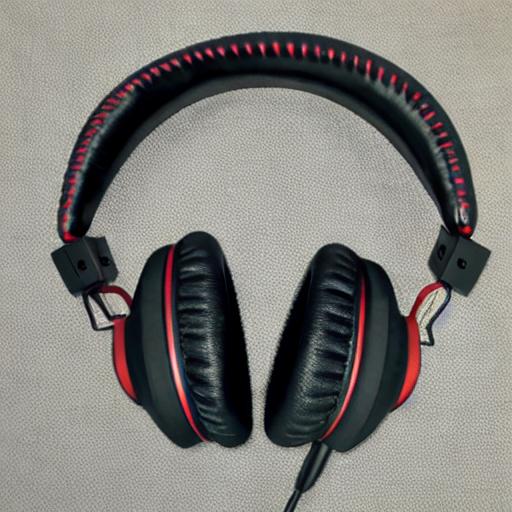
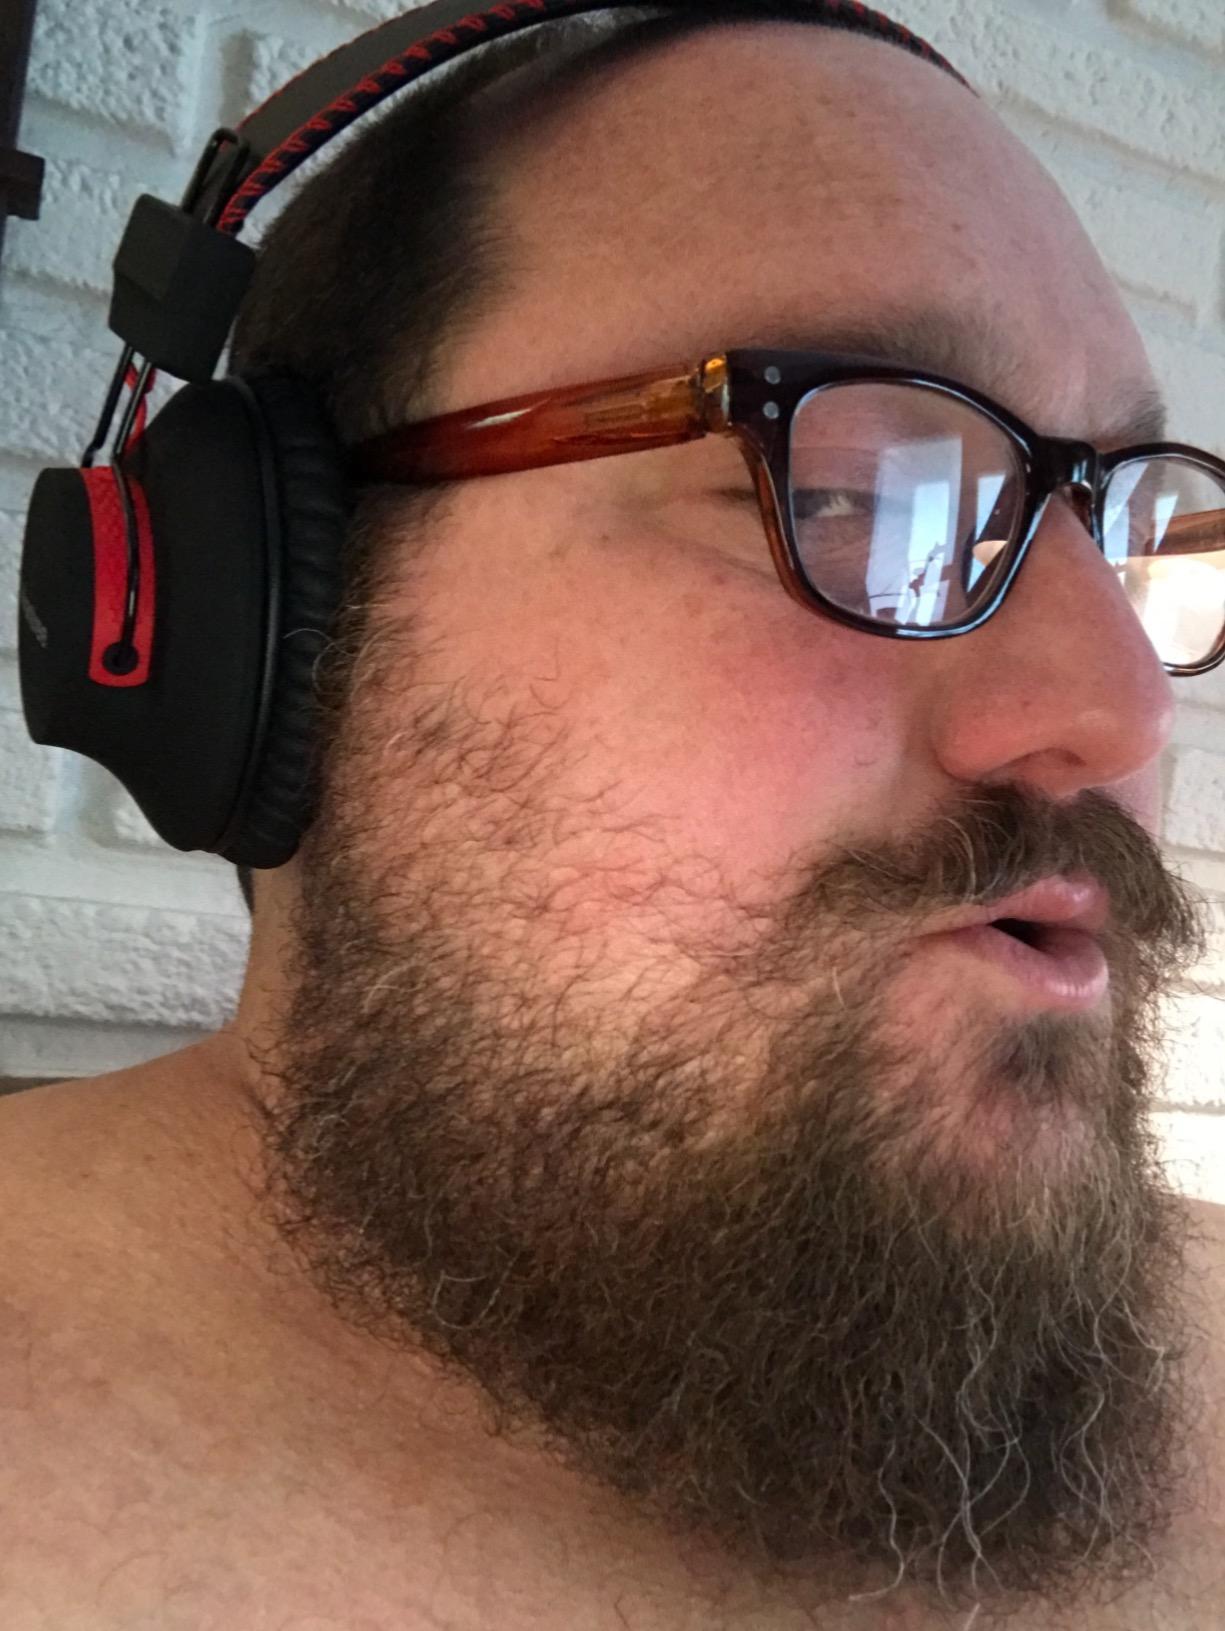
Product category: headphones
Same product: no